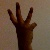
The image shows a hand gesture representing the number 6 in Indian Sign Language.